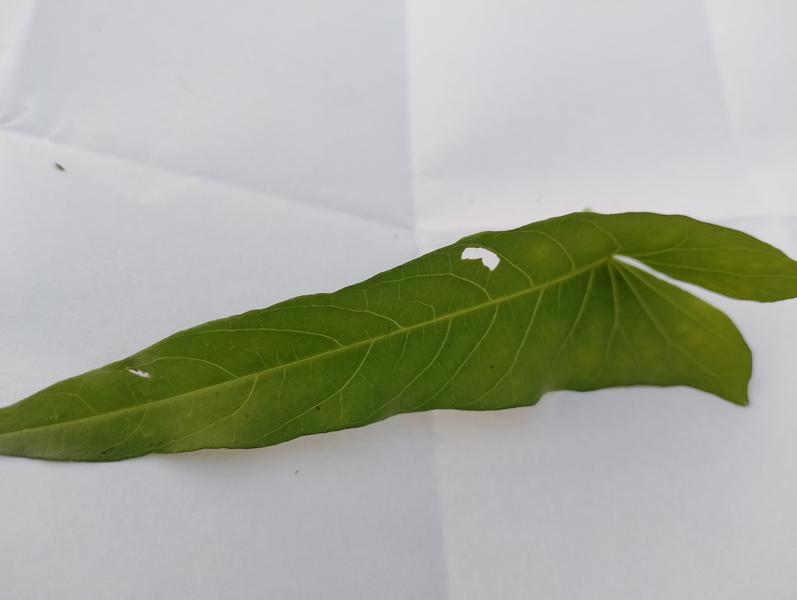
Weed species: Ipomoea aquatic